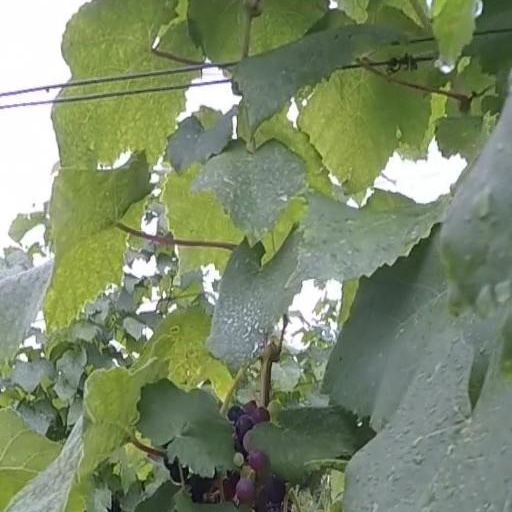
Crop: grape